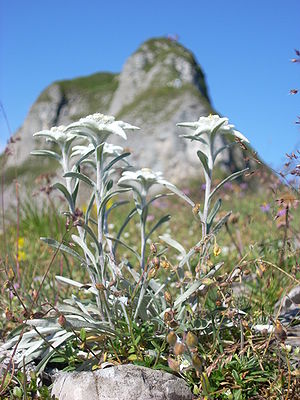
Edelweiss
Ægte Edelweiss (Leontopodium alpinum).
Ægte Edelweiss (Leontopodium alpinum).
"Edelweiss er en slægt med 5-6 arter, som er udbredt i Centralasien, Sibirien, Østasien og Europa, med hovedvægten i Kina. Navnet kommer fra tysk: edel = ""ædel"" + weiss = ""hvid"". Det er lave stauder med en opret og kolonidannende vækst. Alle dele af planterne – selv blomsterne – er tæt dækket af grålige hår. Bladene er spredte, linjeformede og indrullede med hel rand. Blomsterne er samlet i små kurve, der sammen med en krans af højblade danner den endestillede stand. Frugterne er nødder med fnok.